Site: brandenburg
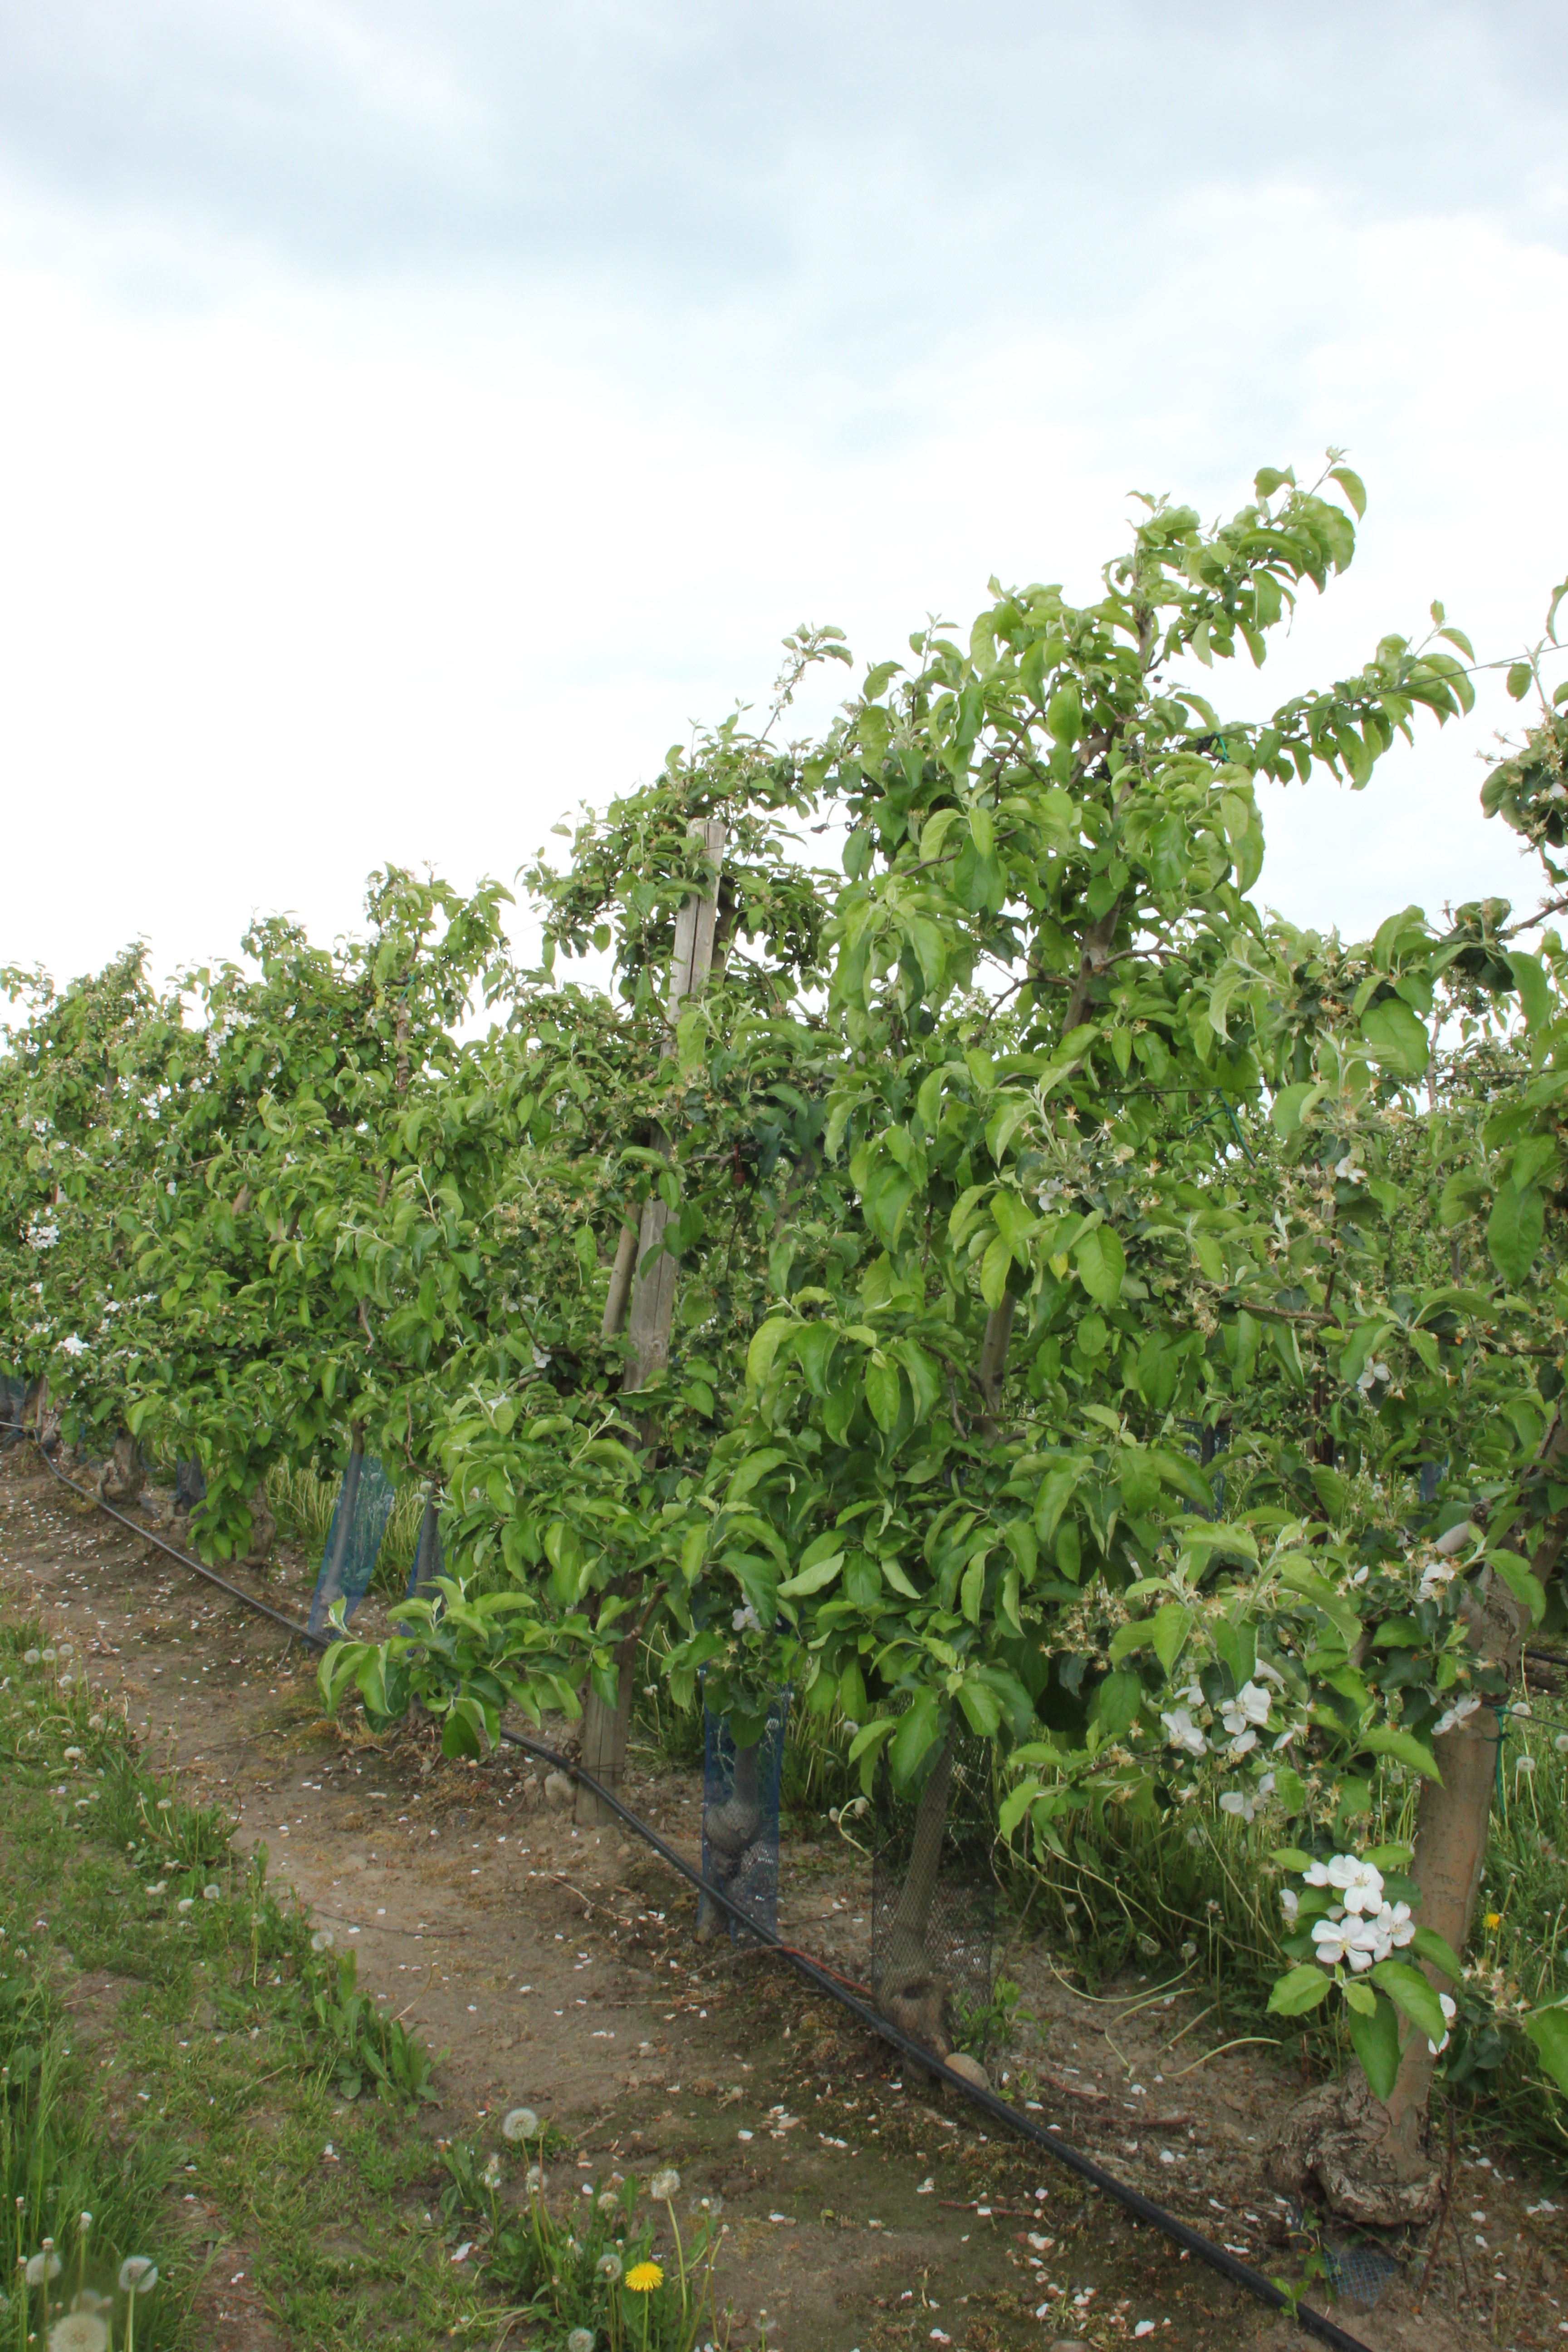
Growth stage (BBCH 67): Flowering